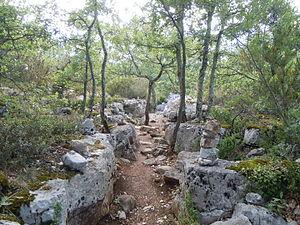
Bois de Païolive - chemins bordés de murets - Ardèche - France
Le bois de Païolive est une forêt ancienne qui s'étend sur 16 km² dans le sud du département de l'Ardèche. Ce bois possède une forte valeur patrimoniale du fait de sa grande richesse en matière de biodiversité, de naturalité ainsi que par les paysages de pierre traversés par les gorges du Chassezac.
Un chemin est une voie, un passage destiné à la circulation humaine ou animale.
Cet article recense les sites Natura 2000 de l'Ardèche, en France.